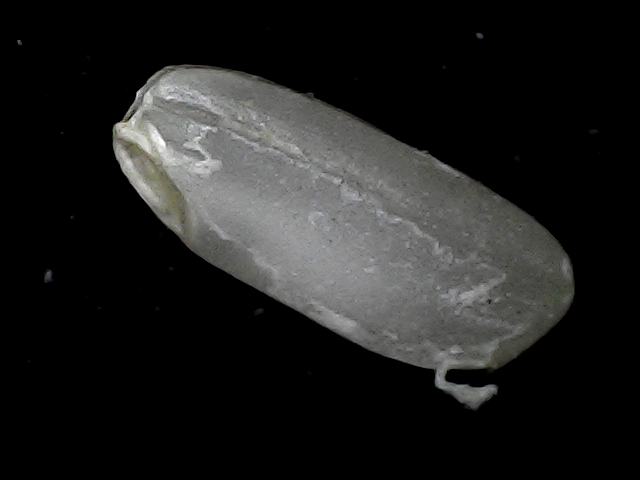
Rice variety: BD79